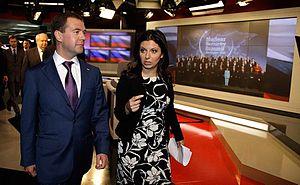
RT, anciennement Russia Today, est une chaîne de télévision d'information internationale en continu, financée par l'État russe. Elle a été lancée le 10 décembre 2005 par l'agence de presse RIA Novosti, qui l'abrite dans ses locaux moscovites. Elle exploite des chaînes de télévision par câble et par satellite destinées à un public étranger en dehors des frontières de la Russie, et produit des contenus pour Internet.